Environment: lab
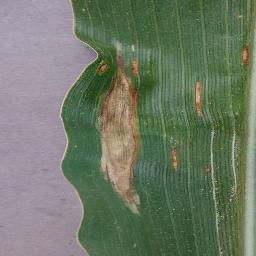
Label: northern_corn_leaf_blight